Disability in Chile

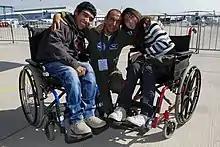
Chilean pilot and two children at the 2014 FIDAE Air Show in Santiago.

There are around 2,800,000 people with a disability in Chile. For the most part, citizens of Chile largely have a positive view of people with disabilities, though there is still discrimination in employment and other areas based on misconceptions about disability. The country largely uses a social model of disability in its approach to inclusive policies and laws regarding people with disability. Chile ratified the Convention on the Rights of Persons with Disability in 2008 and has passed several laws which are intended to provide rights and inclusion for people with disabilities. In 2010, Chile created the National Disability Service ("Servicio Nacional de la Discapacidad" SENADIS) in order to coordinate policies regarding people with disabilities. Accessibility in Santiago is generally very good and the national parks of Chile also work to provide accessibility in natural areas owned by the state.